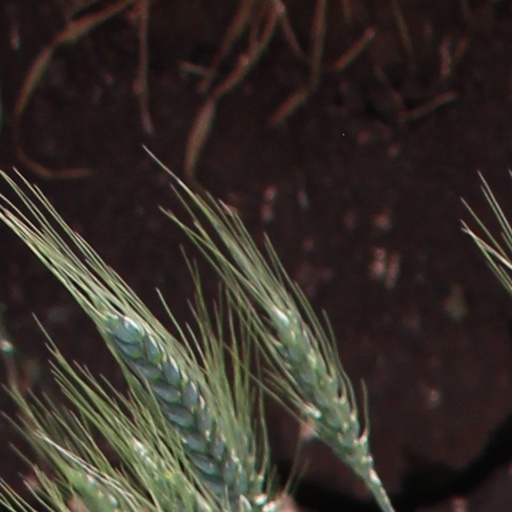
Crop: wheat